Yongzhou

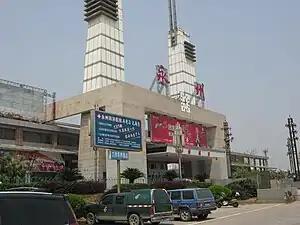
Yongzhou railway station (永州站)

According to the 7th National Population Census conducted in 2020, the permanent resident population of the city is 5,289,824. Compared to the 5,194,275 people in the sixth national population census, there has been a total increase of 95549 people in the past decade, an increase of 1.84%, and an average annual growth rate of 0.18%.